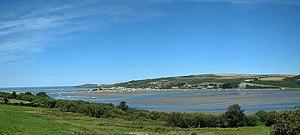
La Teifi est un fleuve du pays de Galles, d'une longueur de 122 km qui se jette dans la baie de Cardigan. Elle forme la limite entre le comté de Ceredigion et du Carmarthenshire sur la plus grande partie de sa longueur, et avec le Pembrokeshire sur les cinq derniers kilomètres.